Sri Lanka Institute of Information Technology

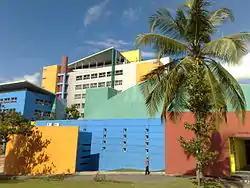
The Malabe Campus

SLIIT has three main campuses. Two in the Western Province, a Metropolitan campus in central Colombo, and a flagship suburban campus at Malabe. The new Kandy campus is currently under construction. The institute also has regional centres in Kandy, Matara, Jaffna, and Kurunegala.